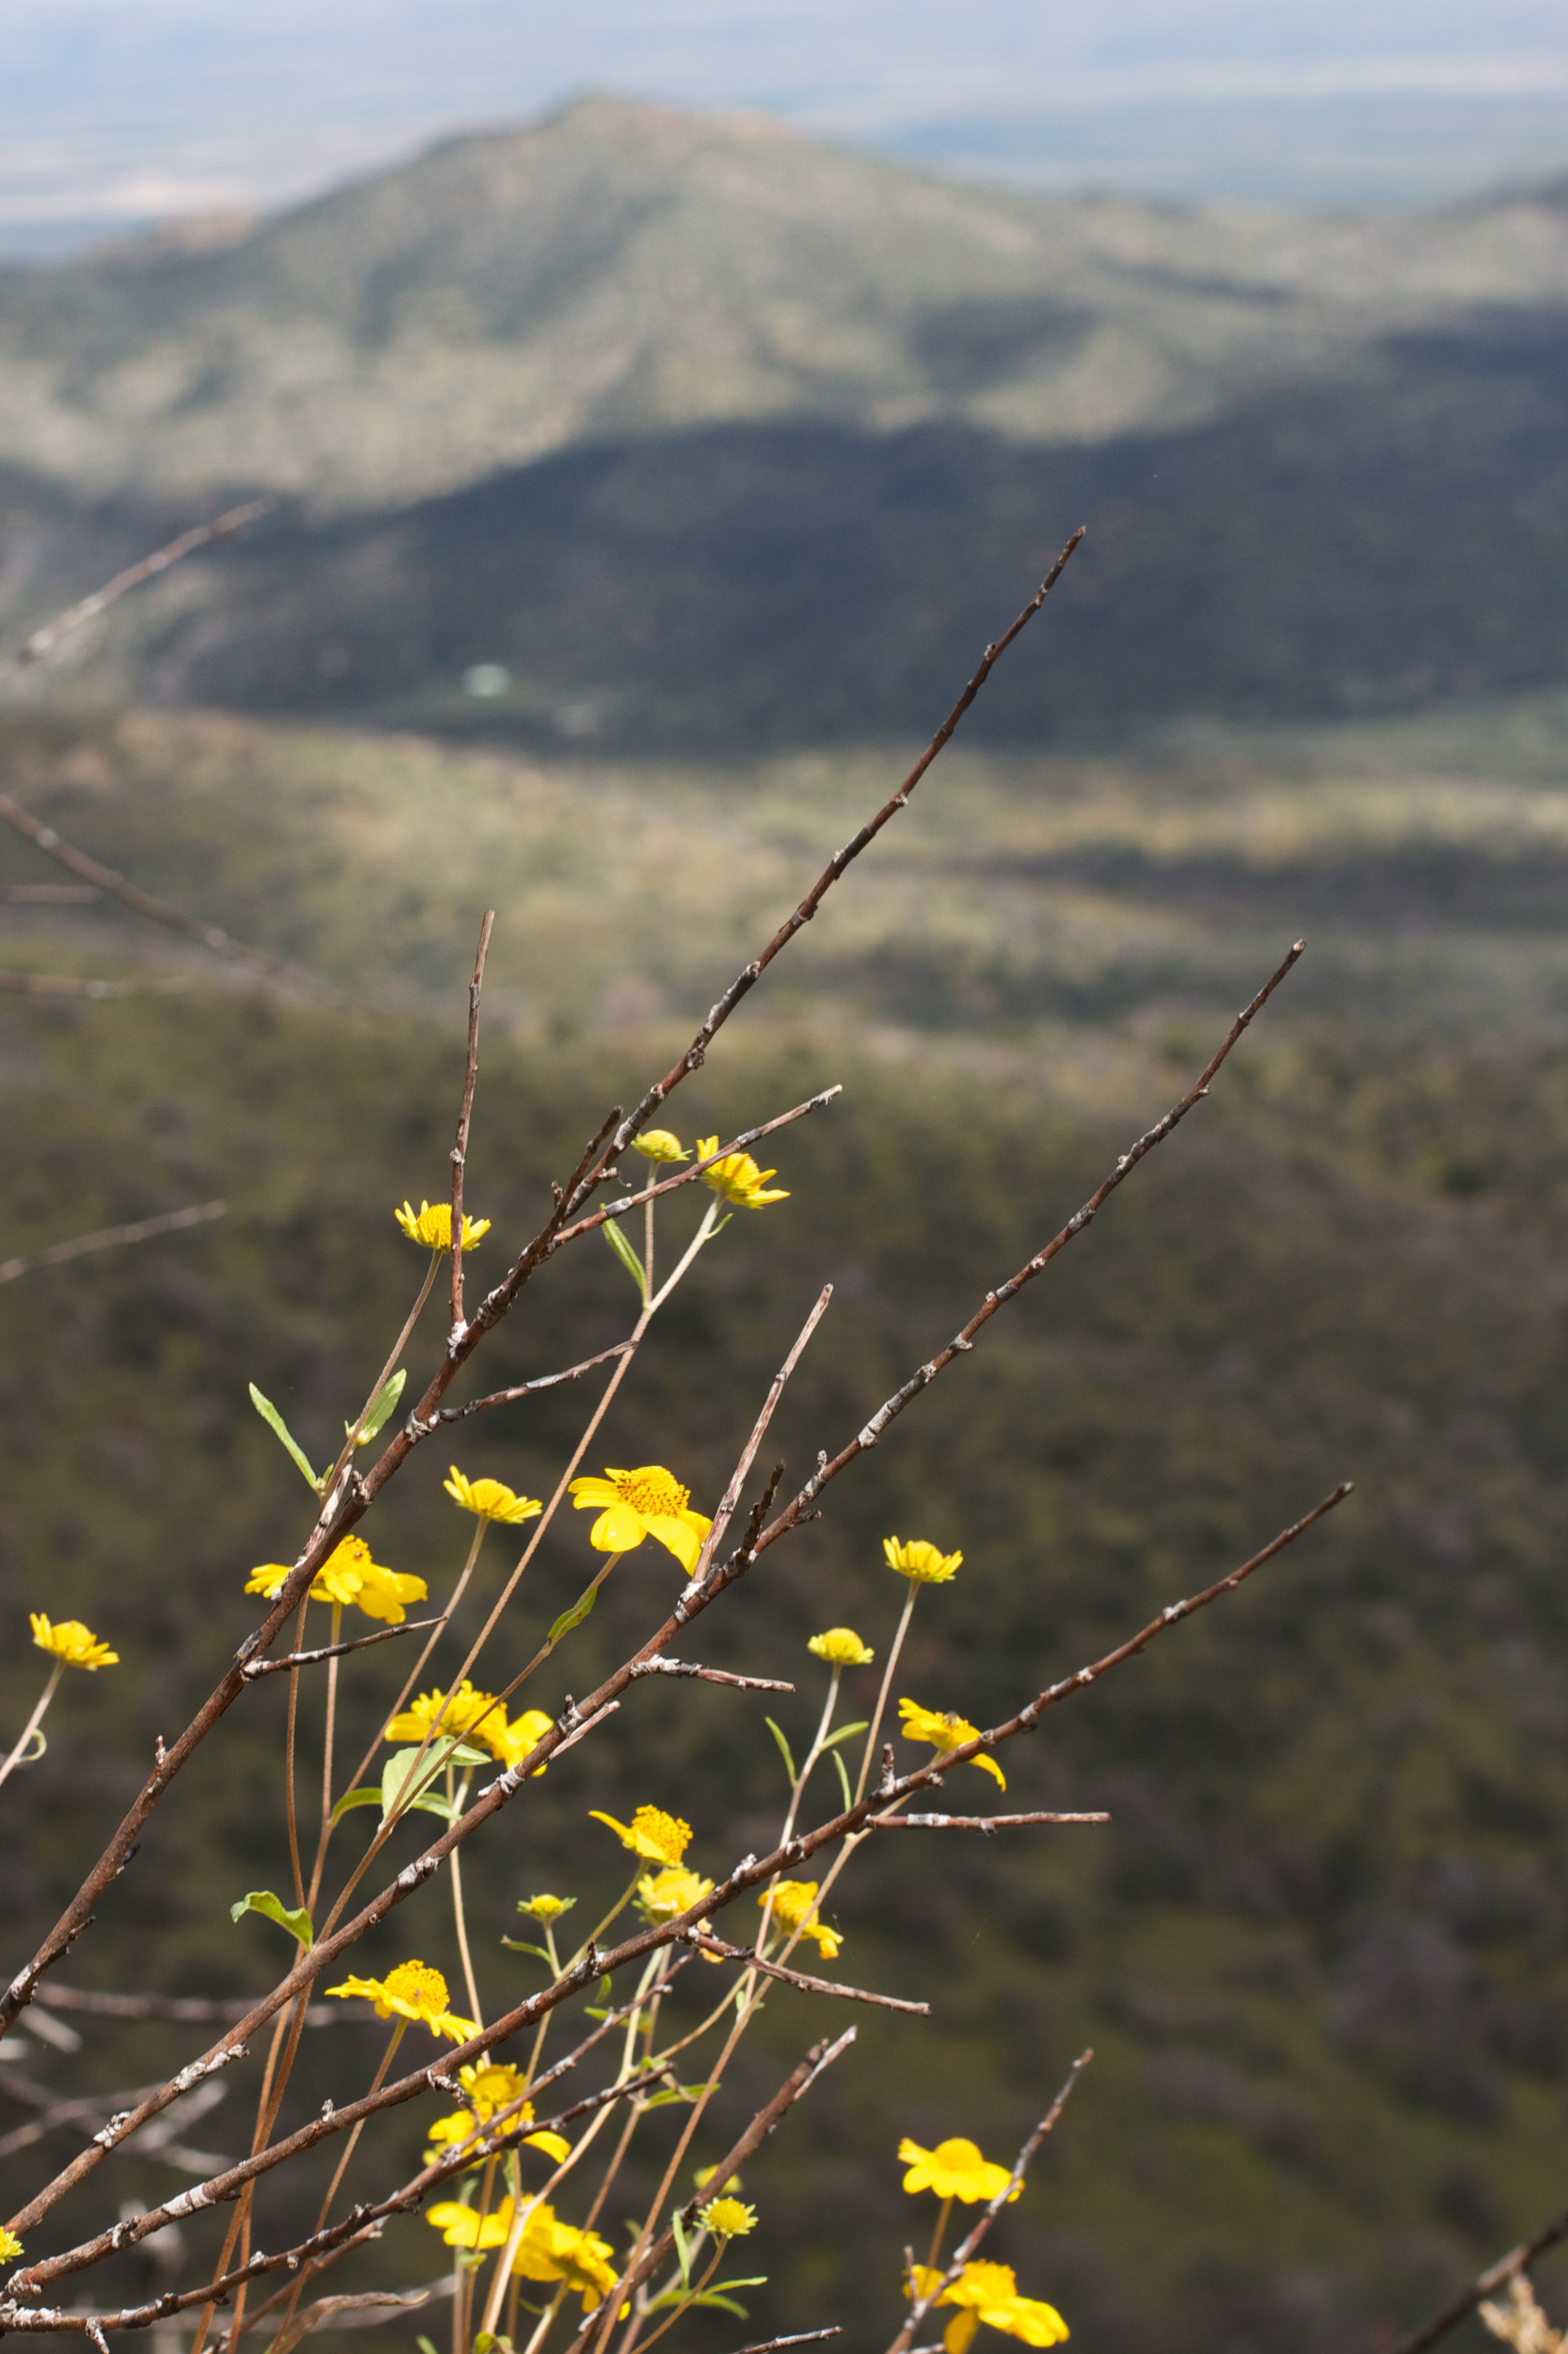
tree, nature, grass, branch, plant, meadow, prairie, sunlight, leaf, flower, autumn, flora, natural environment